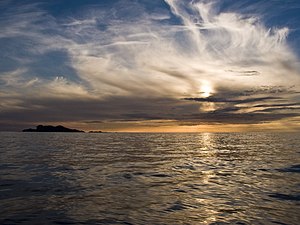
Nordfjord (fjord) / Galleri
Nordfjord er en fjord i Vestland fylke i Norge. Den er 106 km lang. Fjorden går fra Husevågøy i vest til Loen længst inde i landet.